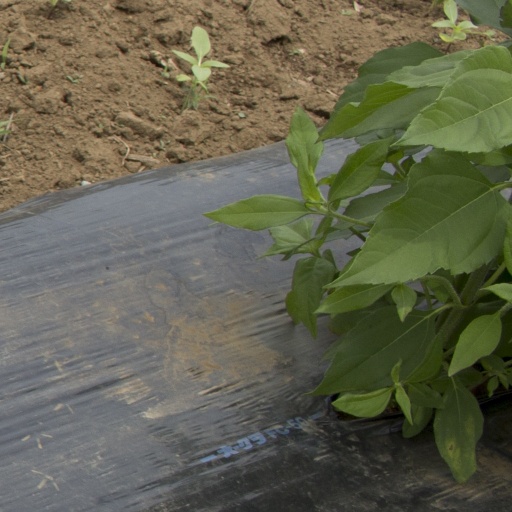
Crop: Jerusalem artichoke